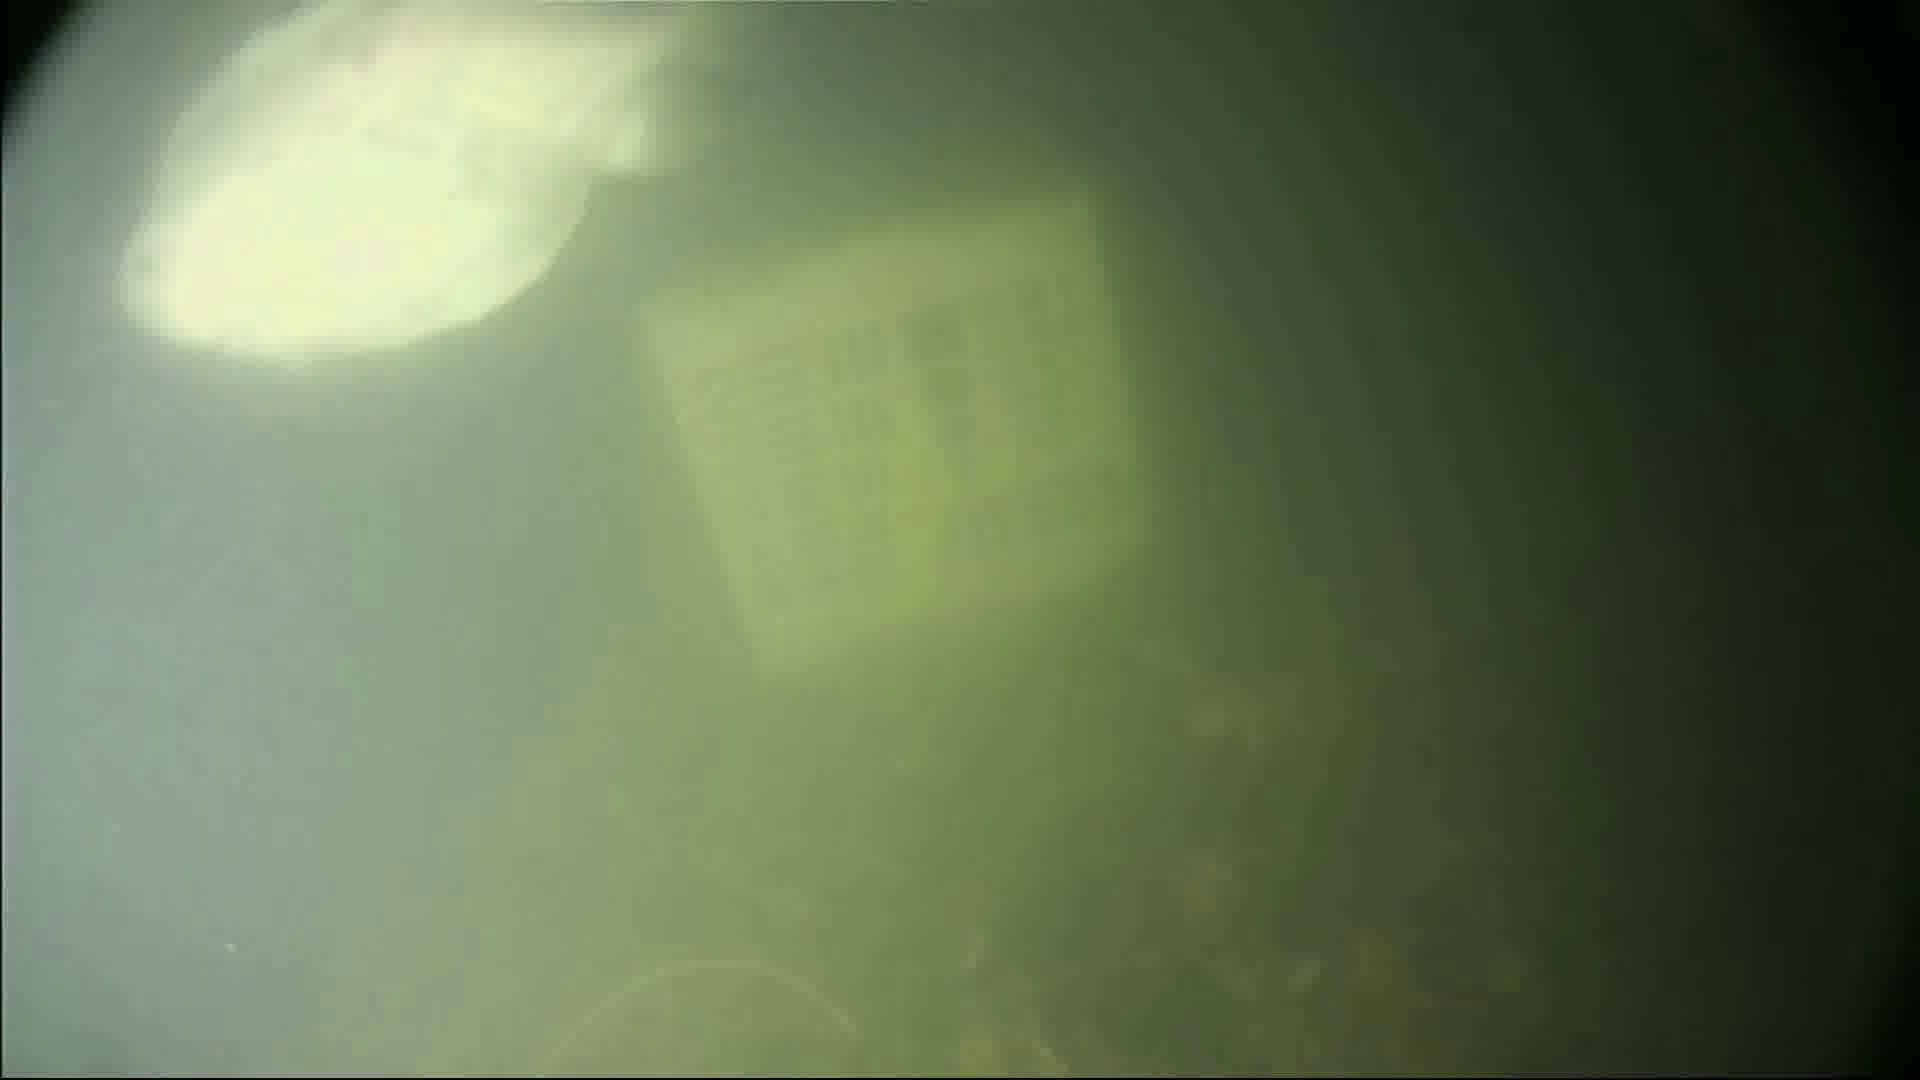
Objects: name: fish